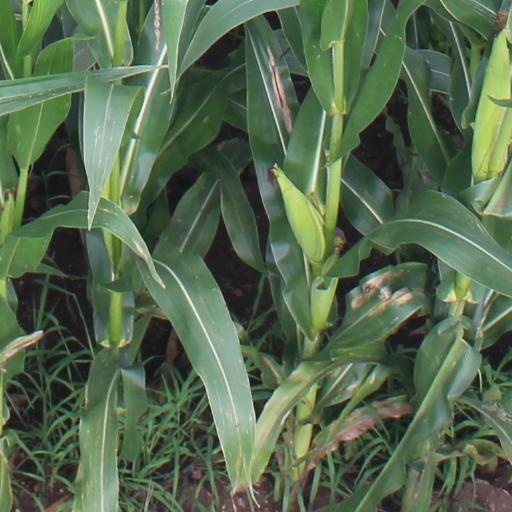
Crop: maize; corn